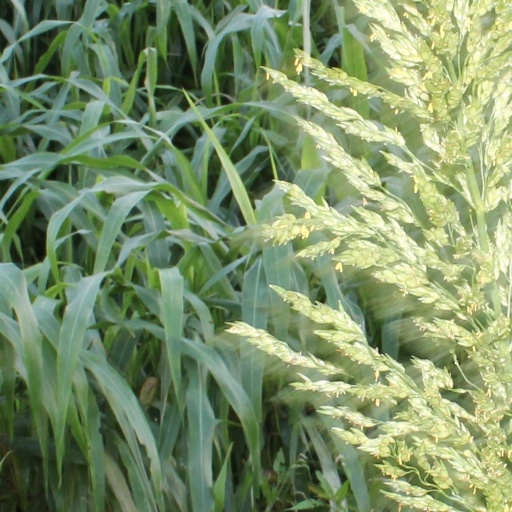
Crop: sorghum